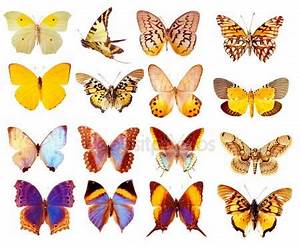
Label: farfalla